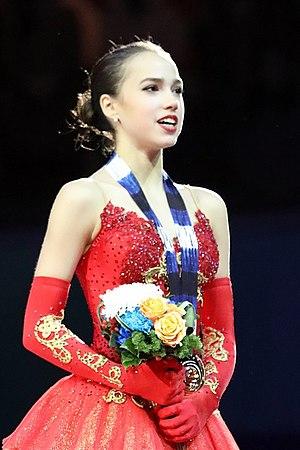
La finale du Grand Prix ISU est la dernière épreuve qui conclut chaque année le Grand Prix international de patinage artistique organisé par l'International Skating Union. Elle accueille des patineurs amateurs de niveau senior dans quatre catégories: simple messieurs, simple dames, couple artistique et danse sur glace.